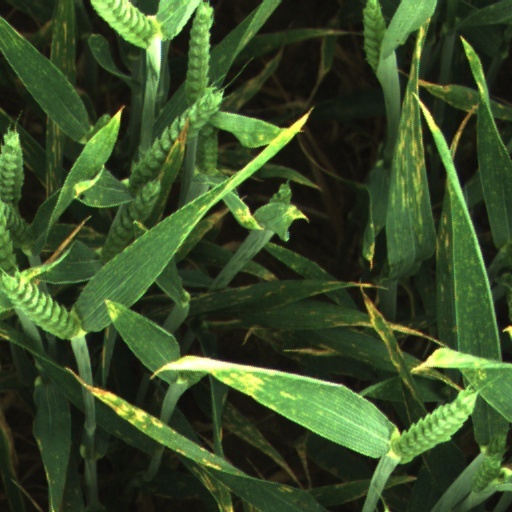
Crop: wheat